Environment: real
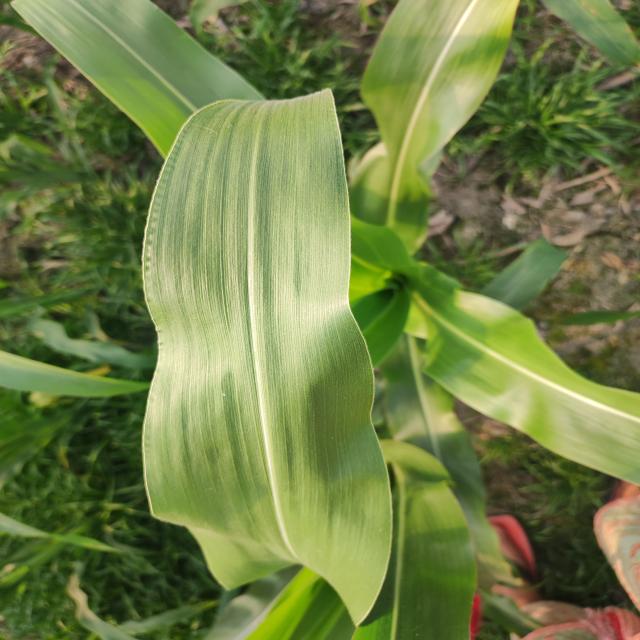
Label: healthy